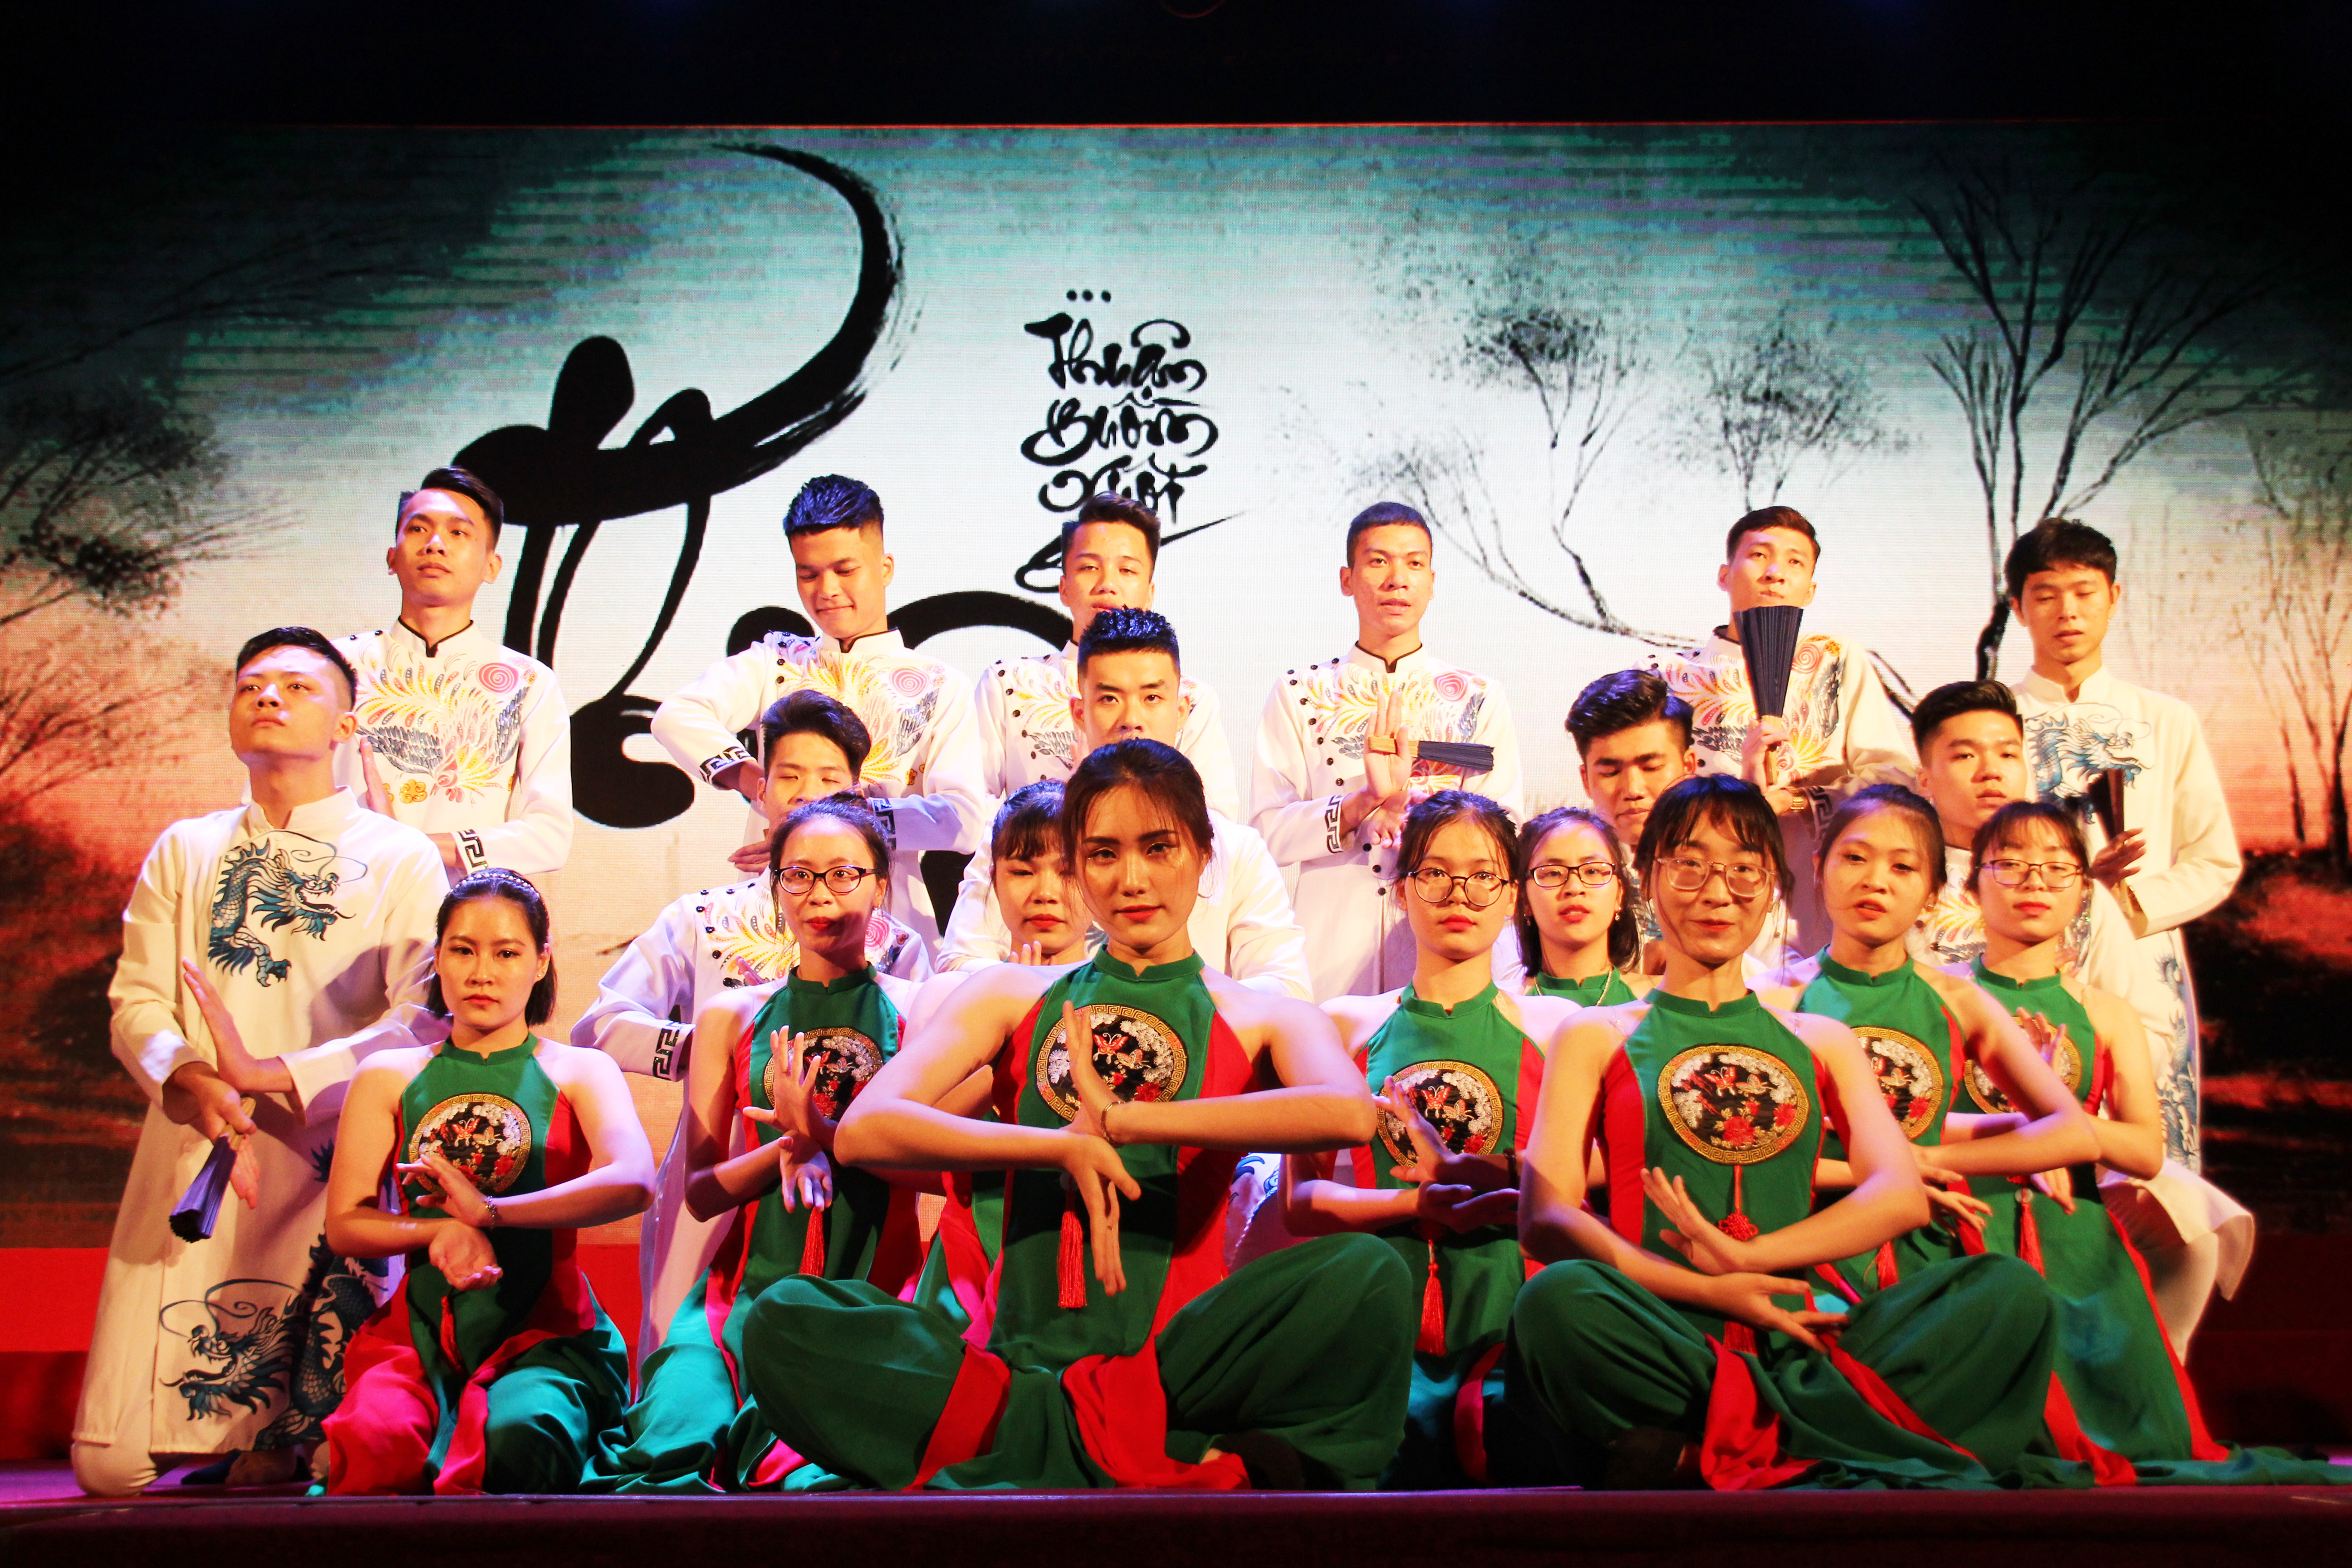
dancing, team, event, performance, musical, performing arts, performance art